Vani Kola

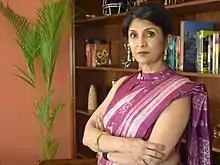
Kola in 2020

Vani Kola is an Indian venture capitalist. She is the founder and managing director of Kalaari Capital, an Indian early stage venture capital firm. She was listed as one of the most powerful women in Indian business by "Fortune India" in 2014.